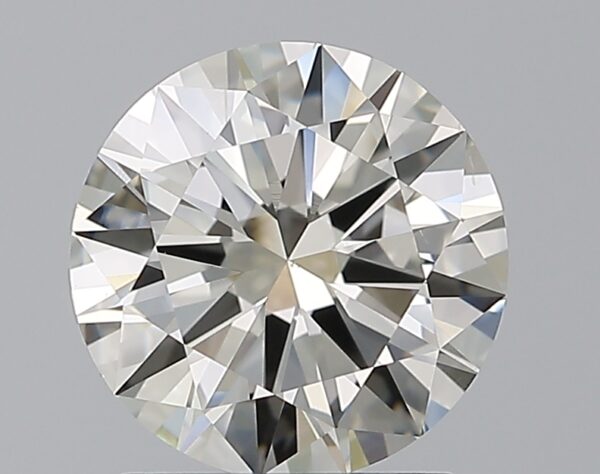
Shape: round
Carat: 1.7
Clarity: VS2
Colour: K
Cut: VG
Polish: EX
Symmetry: EX
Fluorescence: N
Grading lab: GIA
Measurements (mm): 7.72 x 7.74 x 4.58